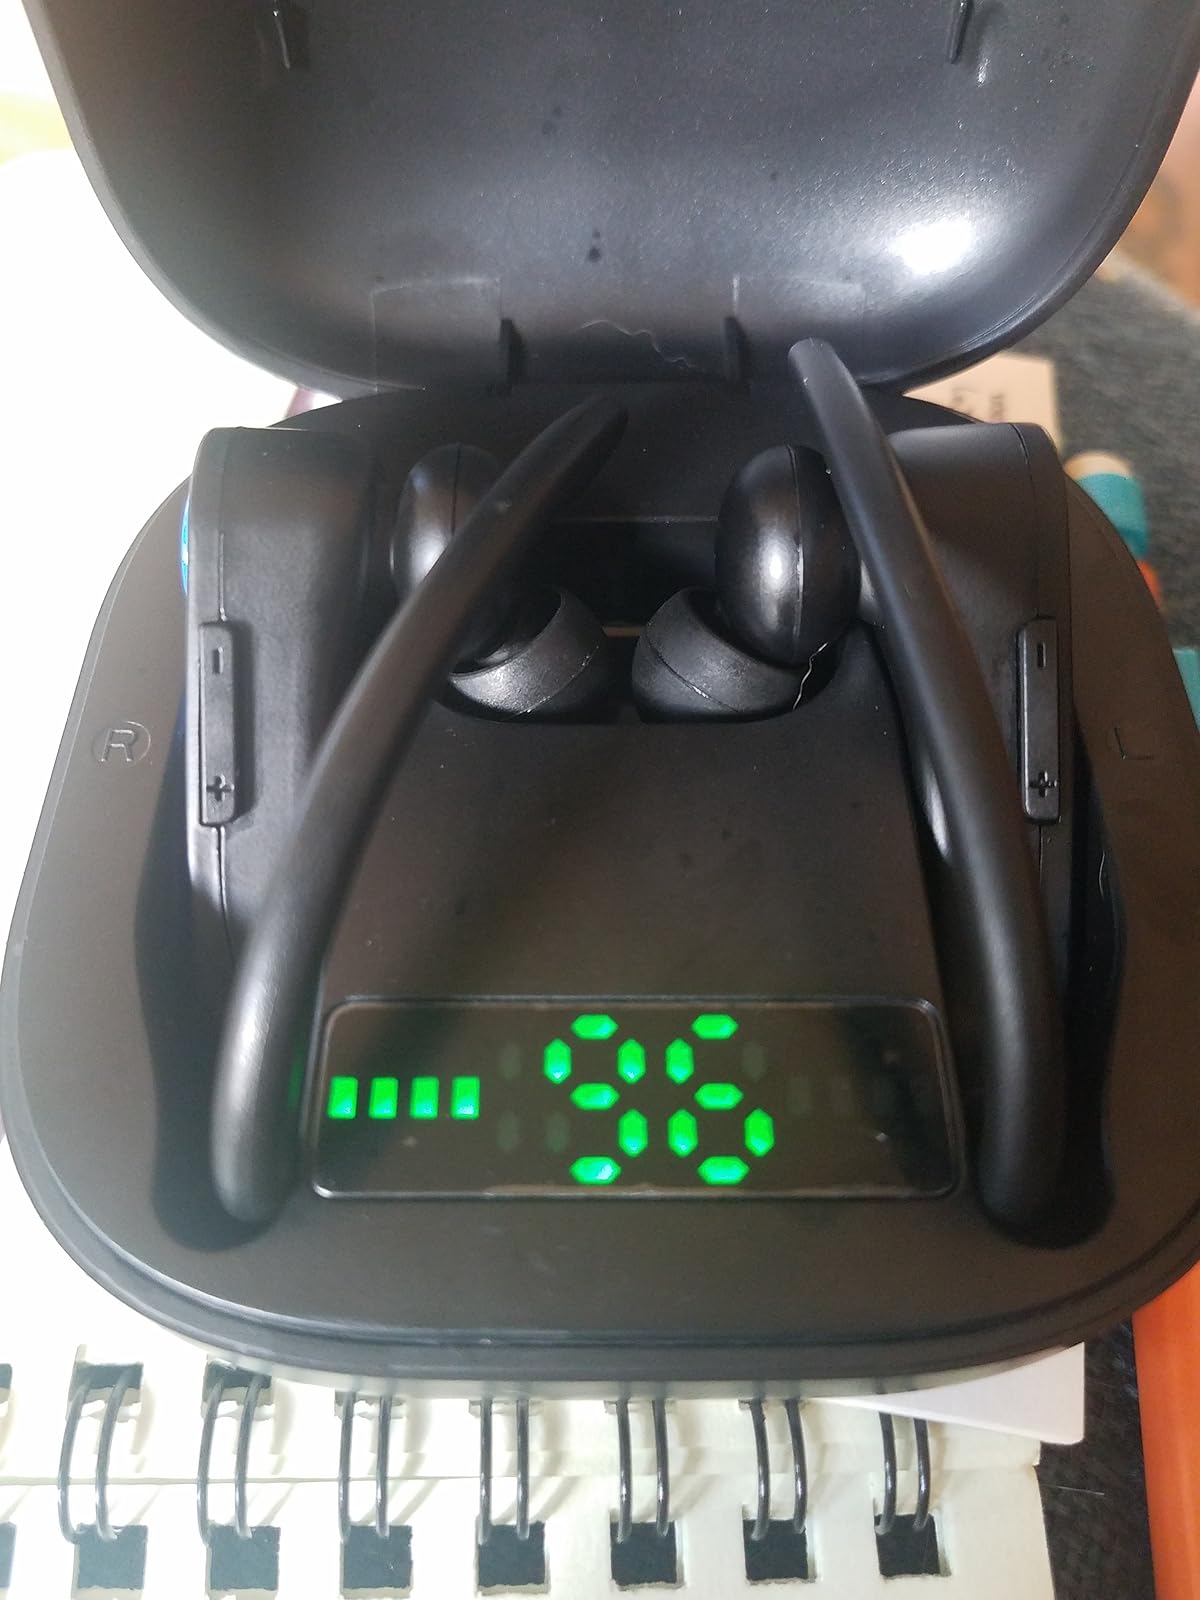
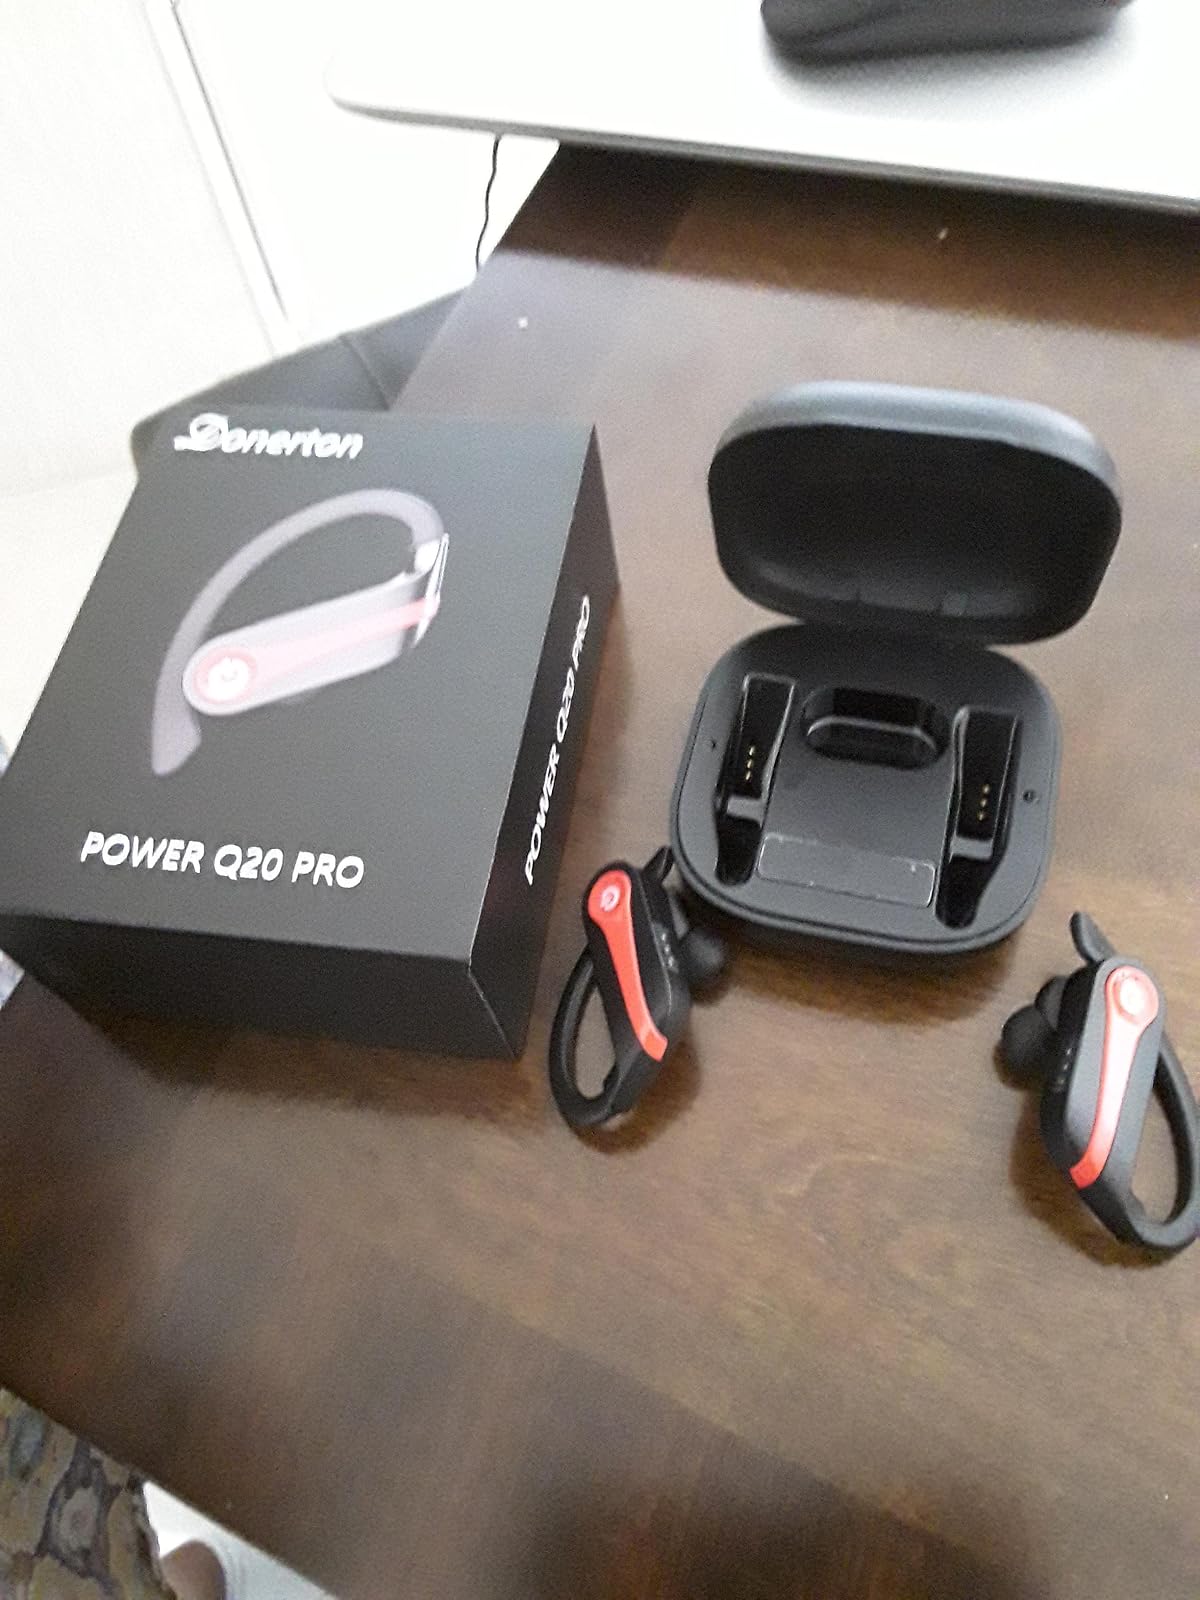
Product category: earbuds
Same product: no